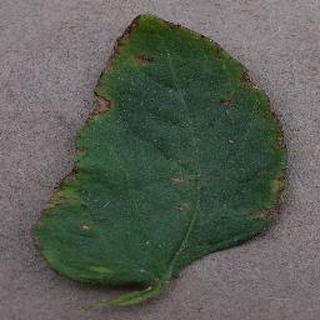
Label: tomato_bacterial_spot